Brian O'Brien (space scientist)

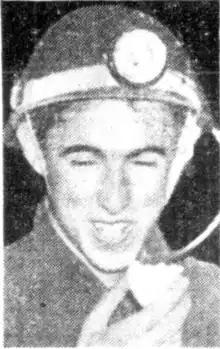
O'Brien at 19 in caving gear

Brian John O'Brien (27 February 1934 – 7 August 2020) was an Australian physicist and space scientist. He is best known for his "research into lunar dust and the challenges it presents for exploration of the Moon." He "highlighted how hazardous it was for astronauts and their equipment." Five experiments designed by him were placed on the Moon by the Apollo 11 Mission. One measured radiation, the others were concerned with Moon dust.